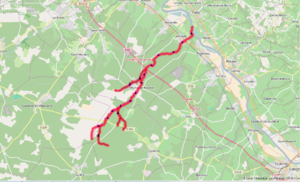
La Barboue (affluents) This map was created from OpenStreetMap project data, collected by the community. This map may be incomplete, and may contain errors. Don't rely solely on it for navigation.
La Barboue ou Barbouse est une rivière française du Sud de la France qui coule dans le département de la Gironde. C'est un affluent de la rive gauche de la Garonne.